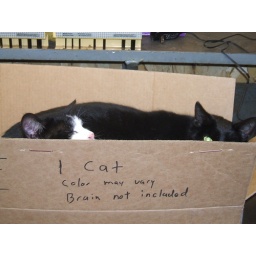
Fredwin and Tarbaby in the ACME cat box